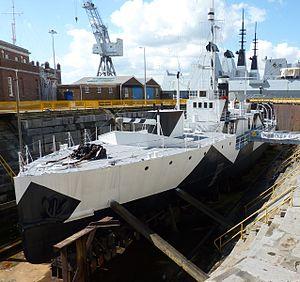
Le Royal Naval Museum est le musée de l'histoire de la Royal Navy situé dans le Portsmouth Historic Dockyard de Portsmouth, en Angleterre.